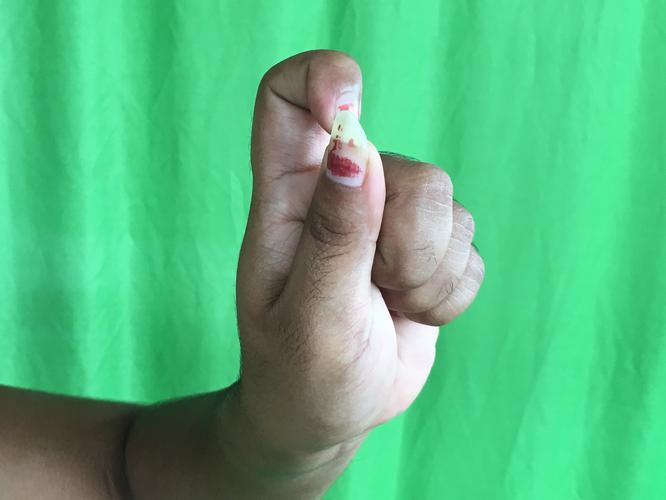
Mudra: Kapith
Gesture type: single_hand